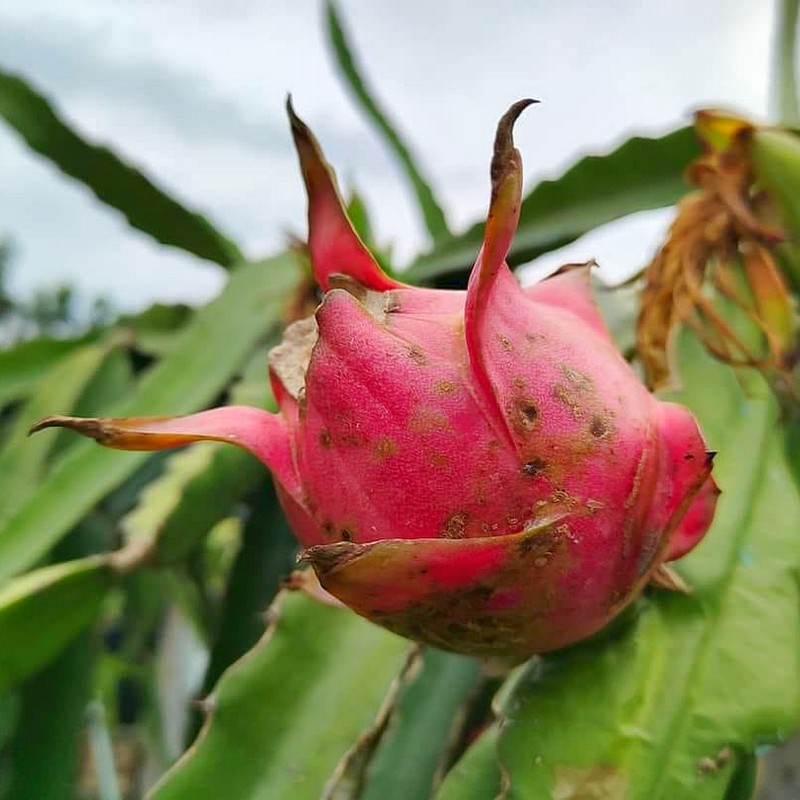
Label: Mature Dragon Fruit